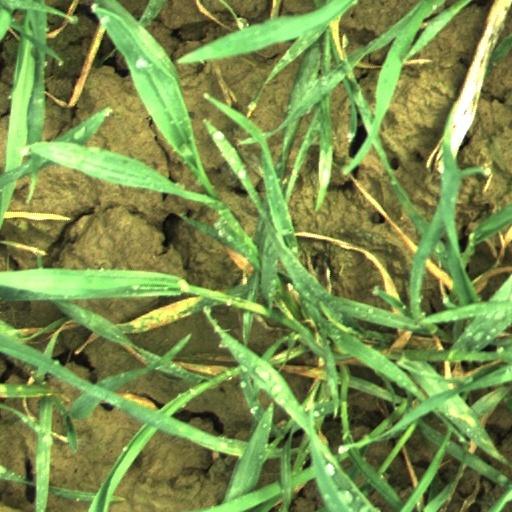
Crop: wheat